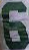
Number: 6